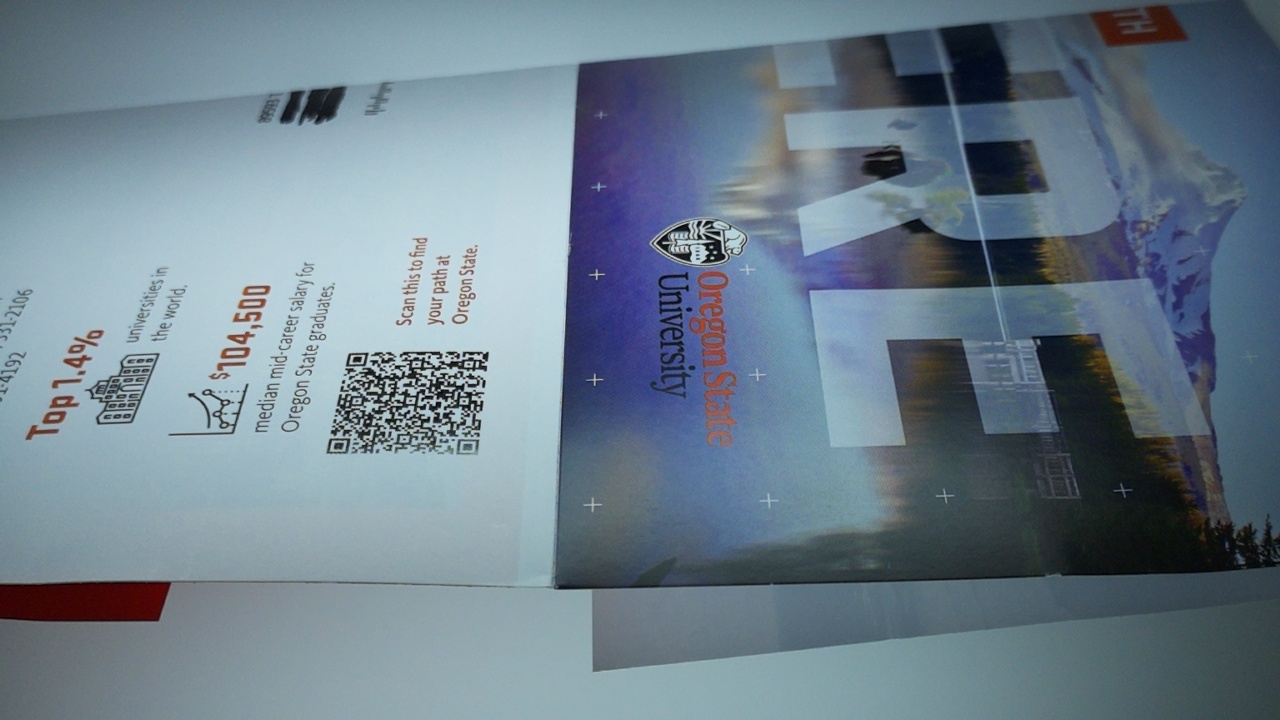
Label: recycle